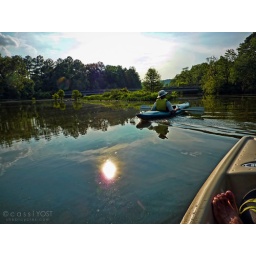
on the water near the bridge